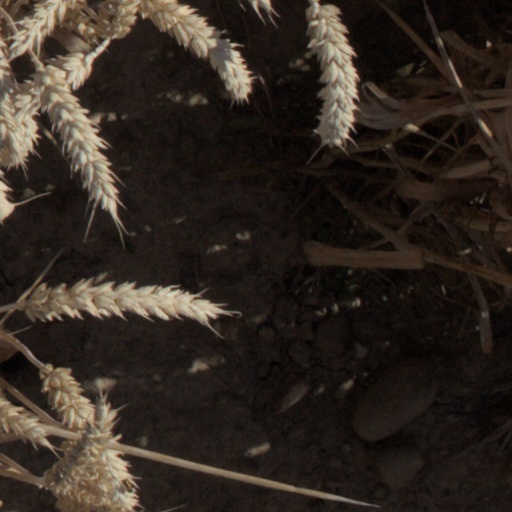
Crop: wheat